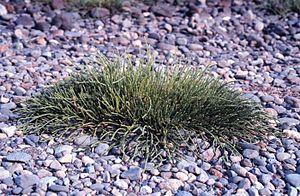
La Salicorne de Virginie, Salicornia depressa, est une espèce de plantes de la famille des Amaranthaceae que l'on ne rencontre qu'en Amérique du Nord.
Le genre Salicornia, les salicornes, regroupe une trentaine d'espèces de plantes halophytes appartenant à la famille des Amaranthaceae, selon la classification phylogénétique APG III. Dans la classification classique, elle faisait partie de celle des Chenopodiaceae.